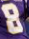
Number: 8